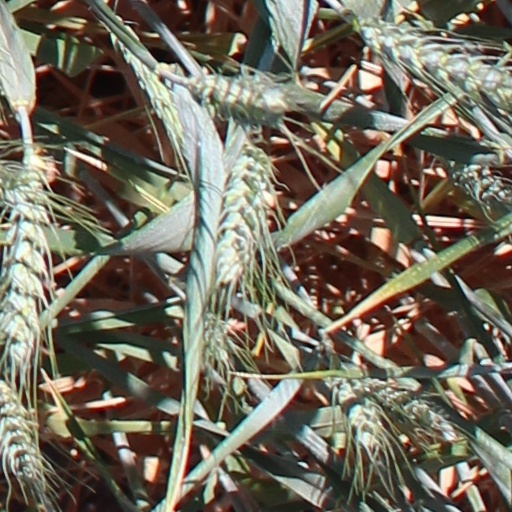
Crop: wheat